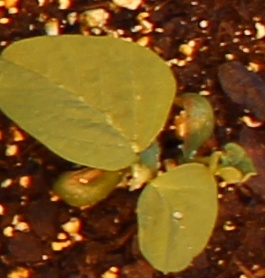
Label: Soybean